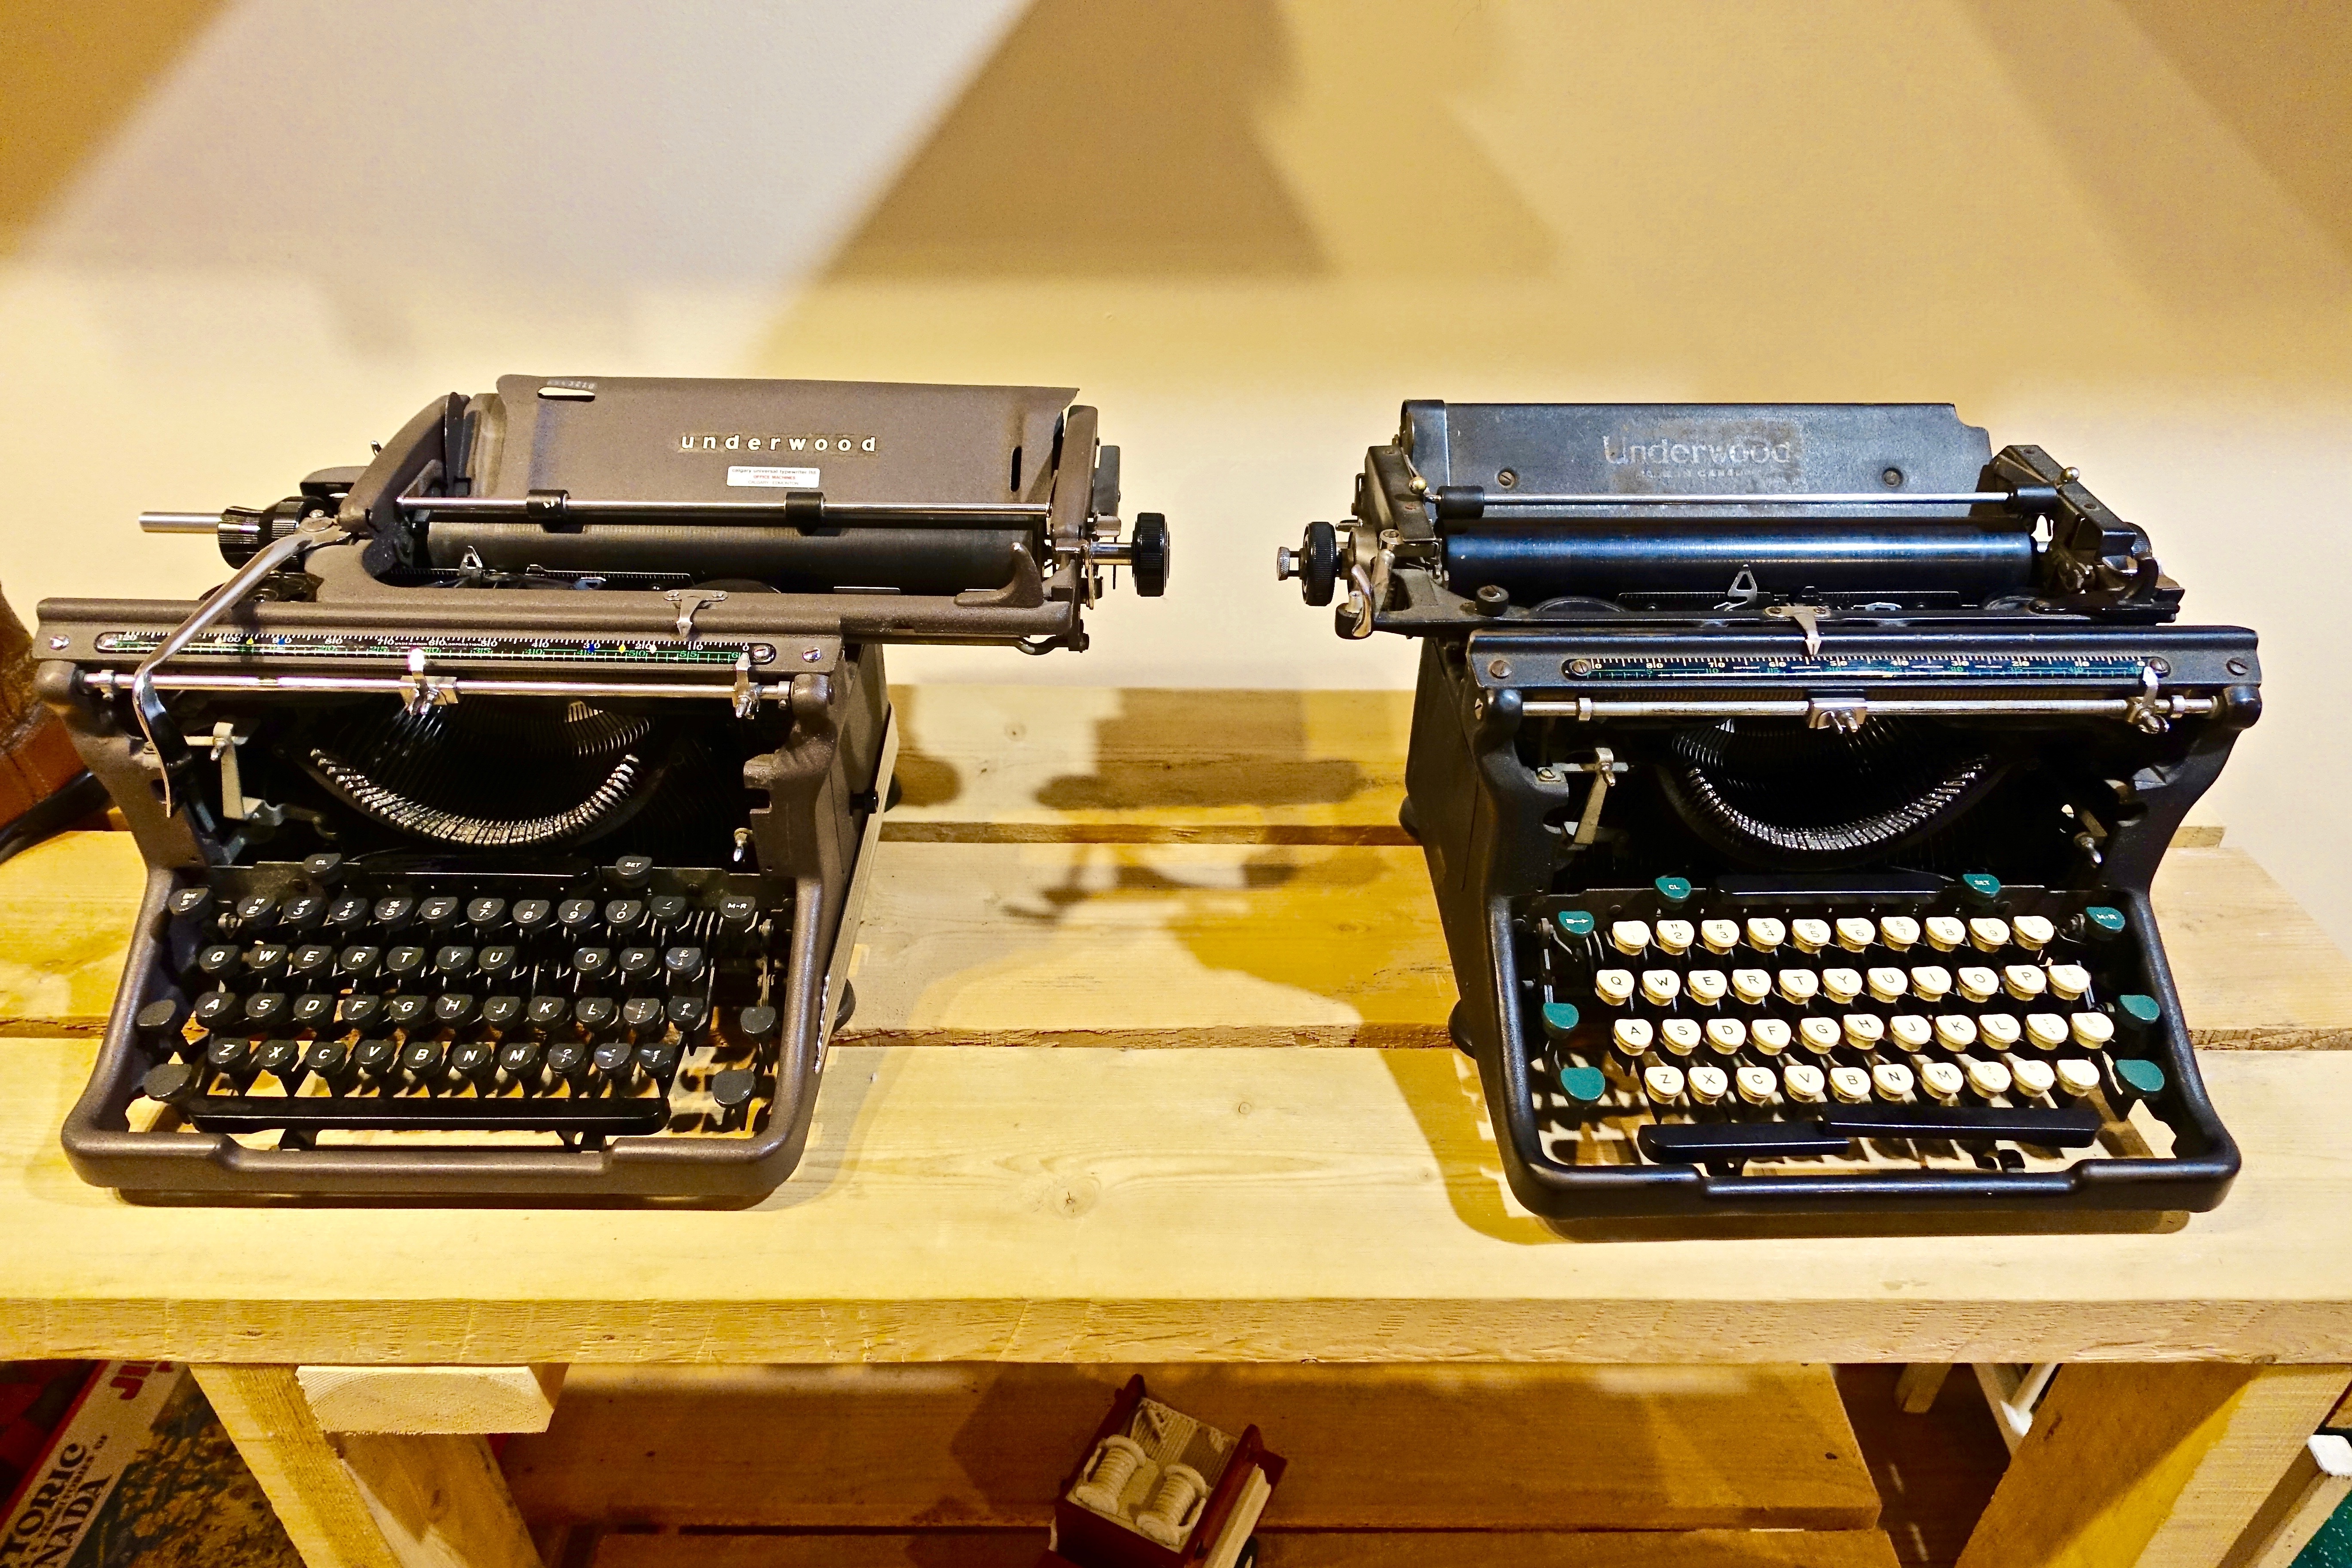
antique, retro, old, typewriter, equipment, mechanical, classic, manual, vintage typewriter, typewriters, personal computer hardware, office equipment